Botswana International University of Science and Technology

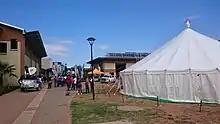
World Telecommunications and Informations Society Day

The World telecommunications and informations society day is an annual event celebrated in the month of May, and brings together different stake holders to discuss issues related to raising awareness about the possibilities that utilizes the internet and other information communication technologies can bring to societies and economies as well as the ways to bridge the digital divide.